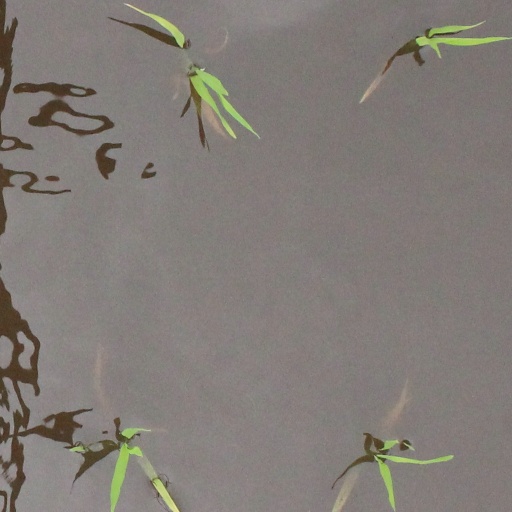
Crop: rice